Léon Davent

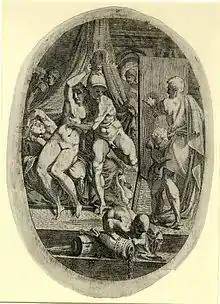
"Alexander the Great and Campaspe sitting on a couch and posing for Apelles standing in the foreground in front of his easel", c.1541/45. After Primaticcio, height 375 mm, width 260 mm.

The obscurity of the subject is very typical of the School of Fontainebleau, and at times Jason, Theseus and Hercules have all been proposed as the hero, but it fits much better with the story of Cadmus, the legendary founder of Thebes, as told by Ovid. It seems to form part of a cycle of five prints on the story of Cadmus, the others by Fantuzzi, Master I♀V, and two unidentified hands.